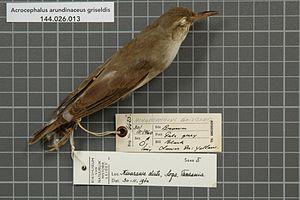
La Rousserolle d'Irak est une espèce de passereau de la famille des Acrocephalidae, originaire d'Asie et d'Afrique. Elle est aussi appelée Rousserolle de Basra.